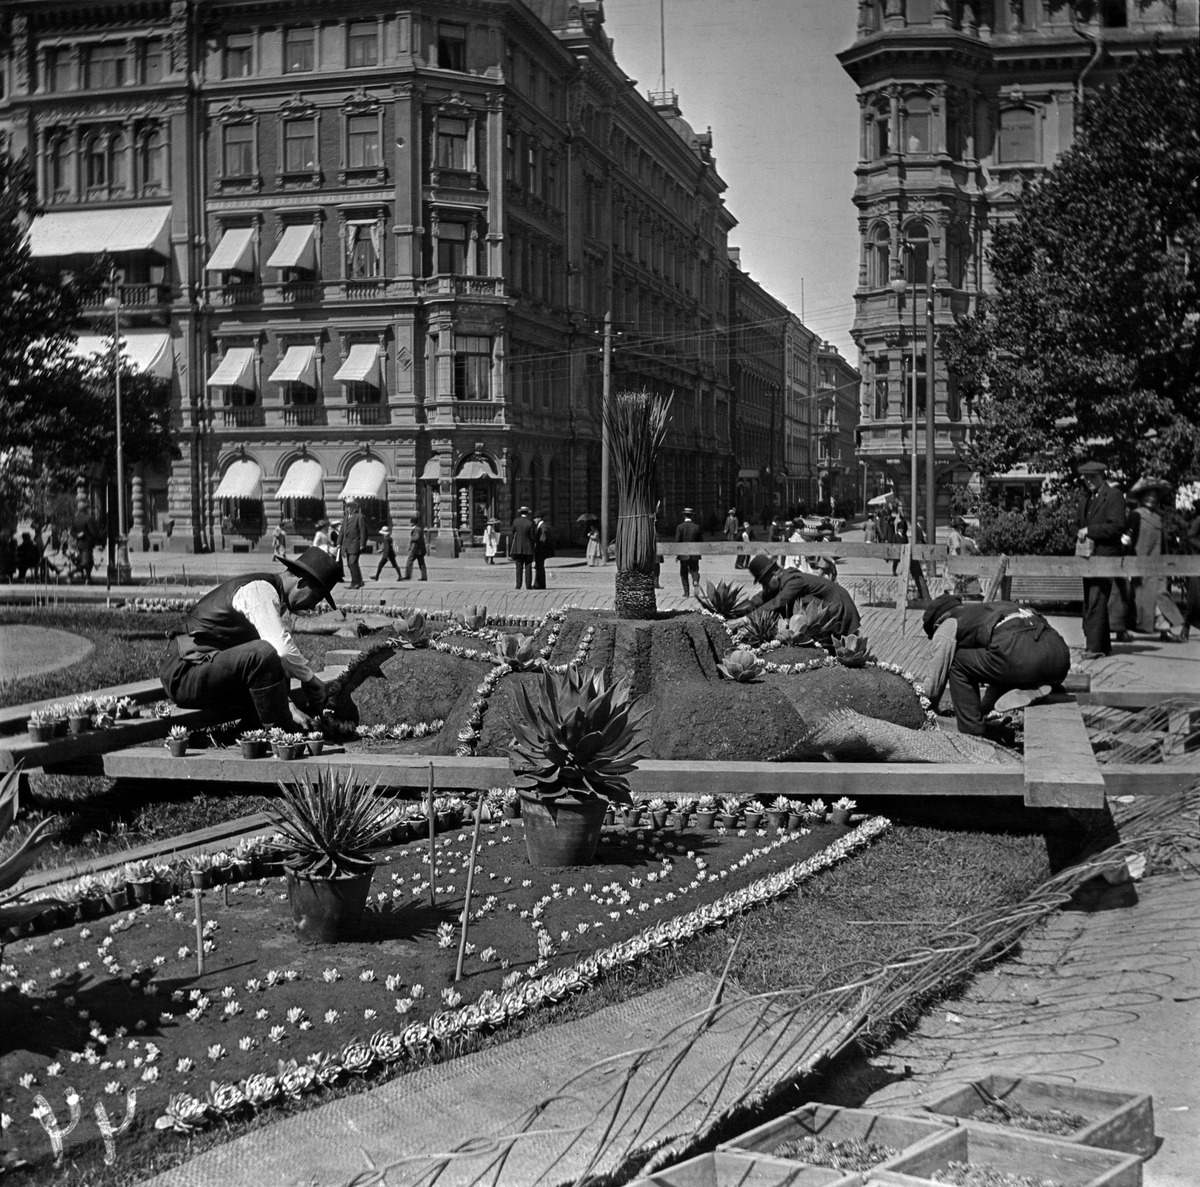
Runebergin Esplanaadi
sisällön kuvaus: Runebergin Esplanaadi. Kukkaistutuksien rakentamista. mustavalkoinen
Kuvaaja: Timiriasew, Ivan, valokuvaaja
Ajankohta: kuvausaika 1910 -luku
Paikka: Suomi, Uusimaa, Helsinki, Kaartinkaupunki Helsinki, Runebergin esplanadi
Aiheet: puistot, puutarhurit, koristekasvit. palmut, mehikasvit